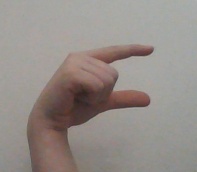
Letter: dal